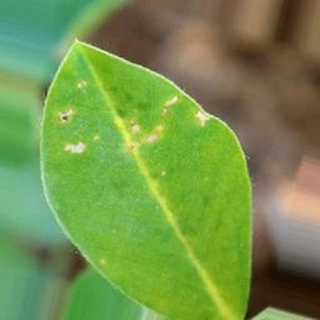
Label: healthy_groundnut